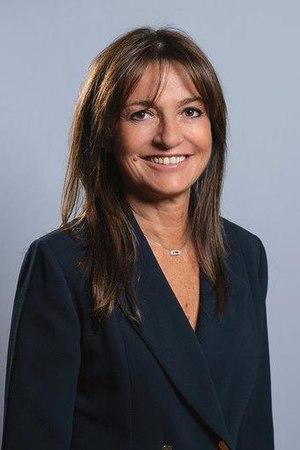
photo nco du 31/12
Cet article présente la liste des députés européens de France de la 9ᵉ législature.
Nathalie Colin-Oesterlé, née le 5 mai 1965 à Ollioules, est une femme politique française.